The Adventure of the Musgrave Ritual

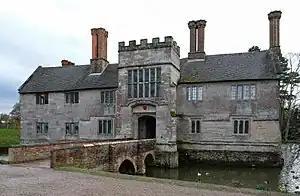
Baddesley Clinton

The story was adapted for the 1912 French-British Éclair film series as a silent short film.